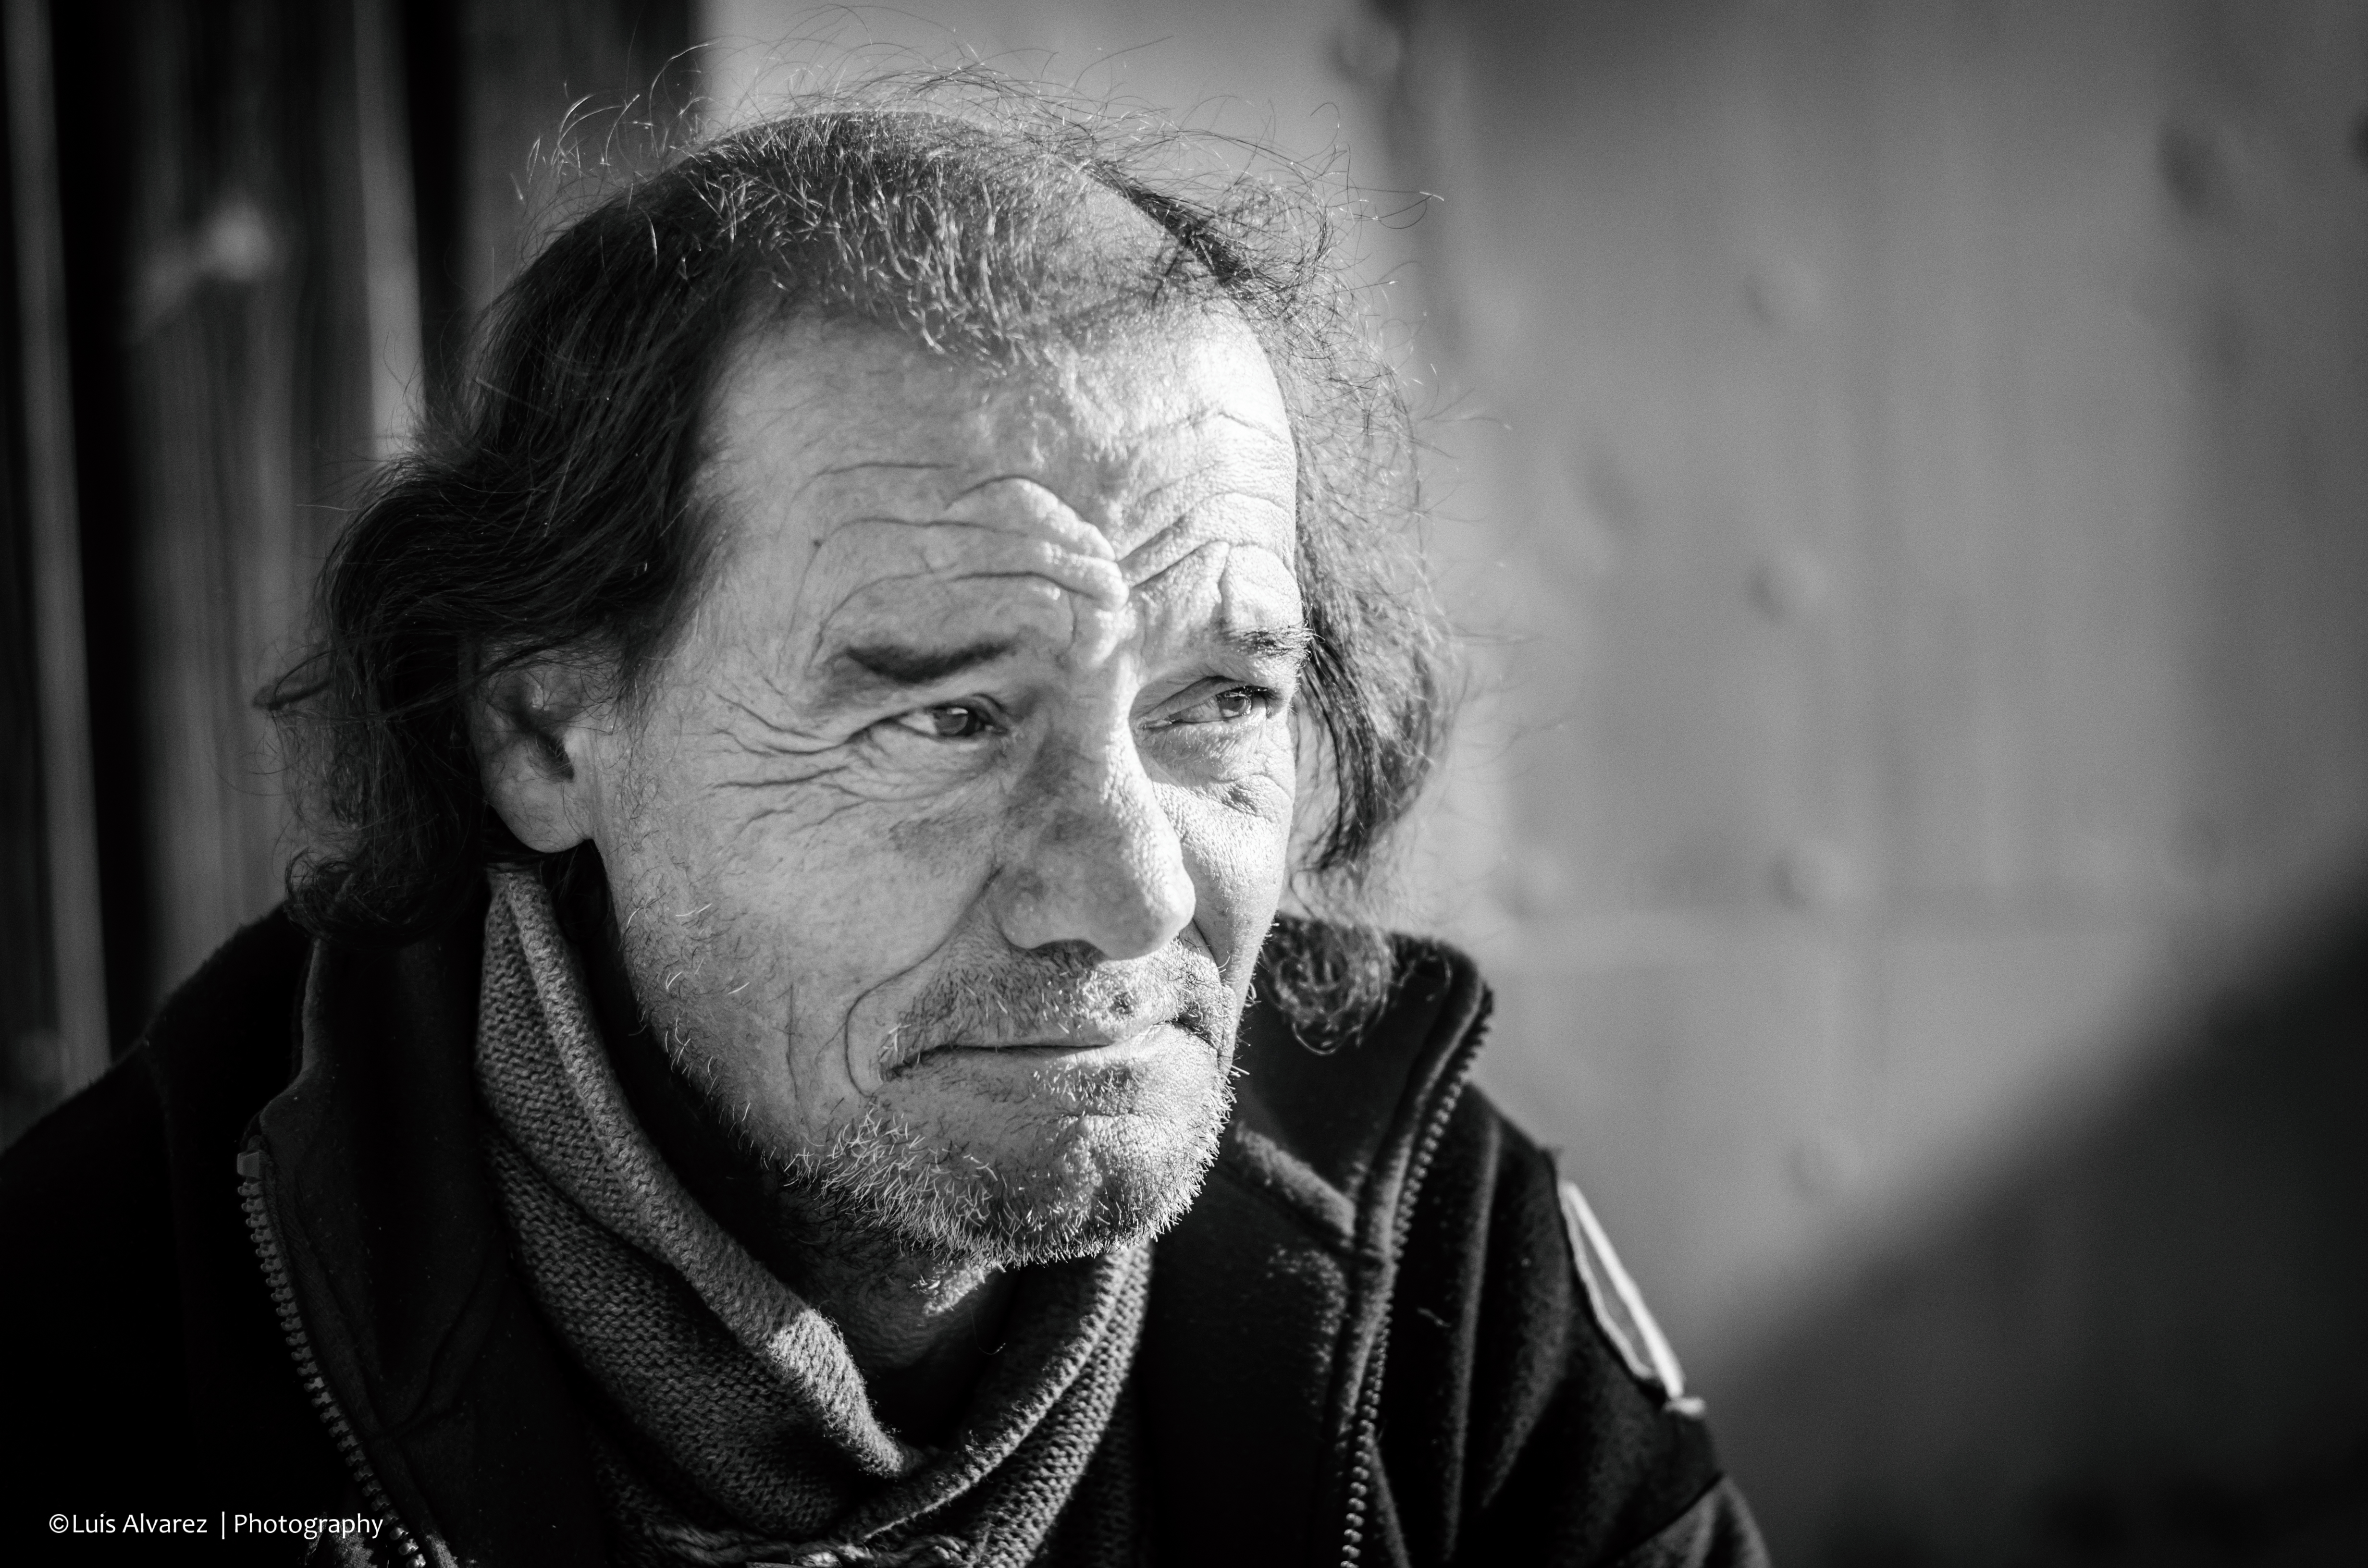
man, outdoor, person, creative, black and white, white, street, camera, photography, city, portrait, lens, crop, nikon, black, monochrome, flickr, bw, candid, spain, 50mm, photograph, catalonia, commons, prime, faces, snap, d7000, moment, unposed, decisive, souls, luis, streettog, tog, collecting, salou, alvarez, marra, going, monochrome photography, portrait photography, film noir